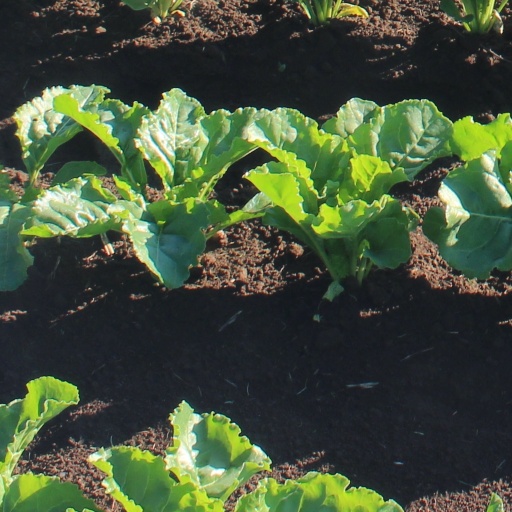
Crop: sugar beet